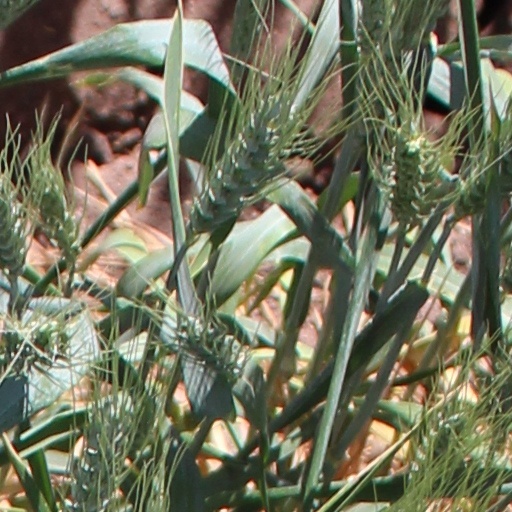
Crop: wheat